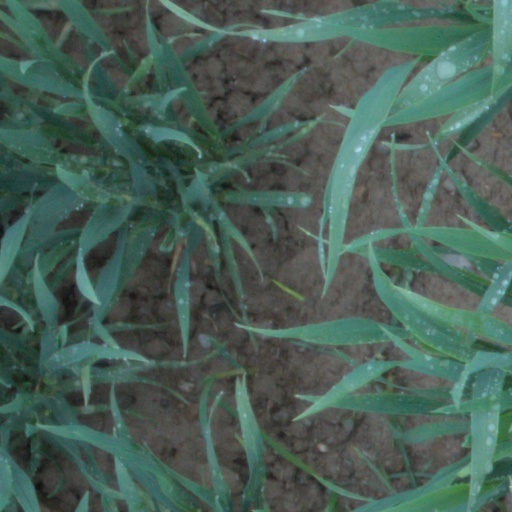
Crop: wheat